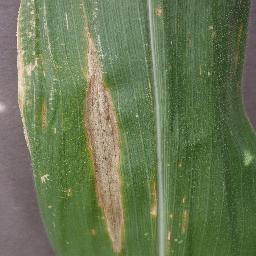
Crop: corn
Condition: (maize)_northern_blight